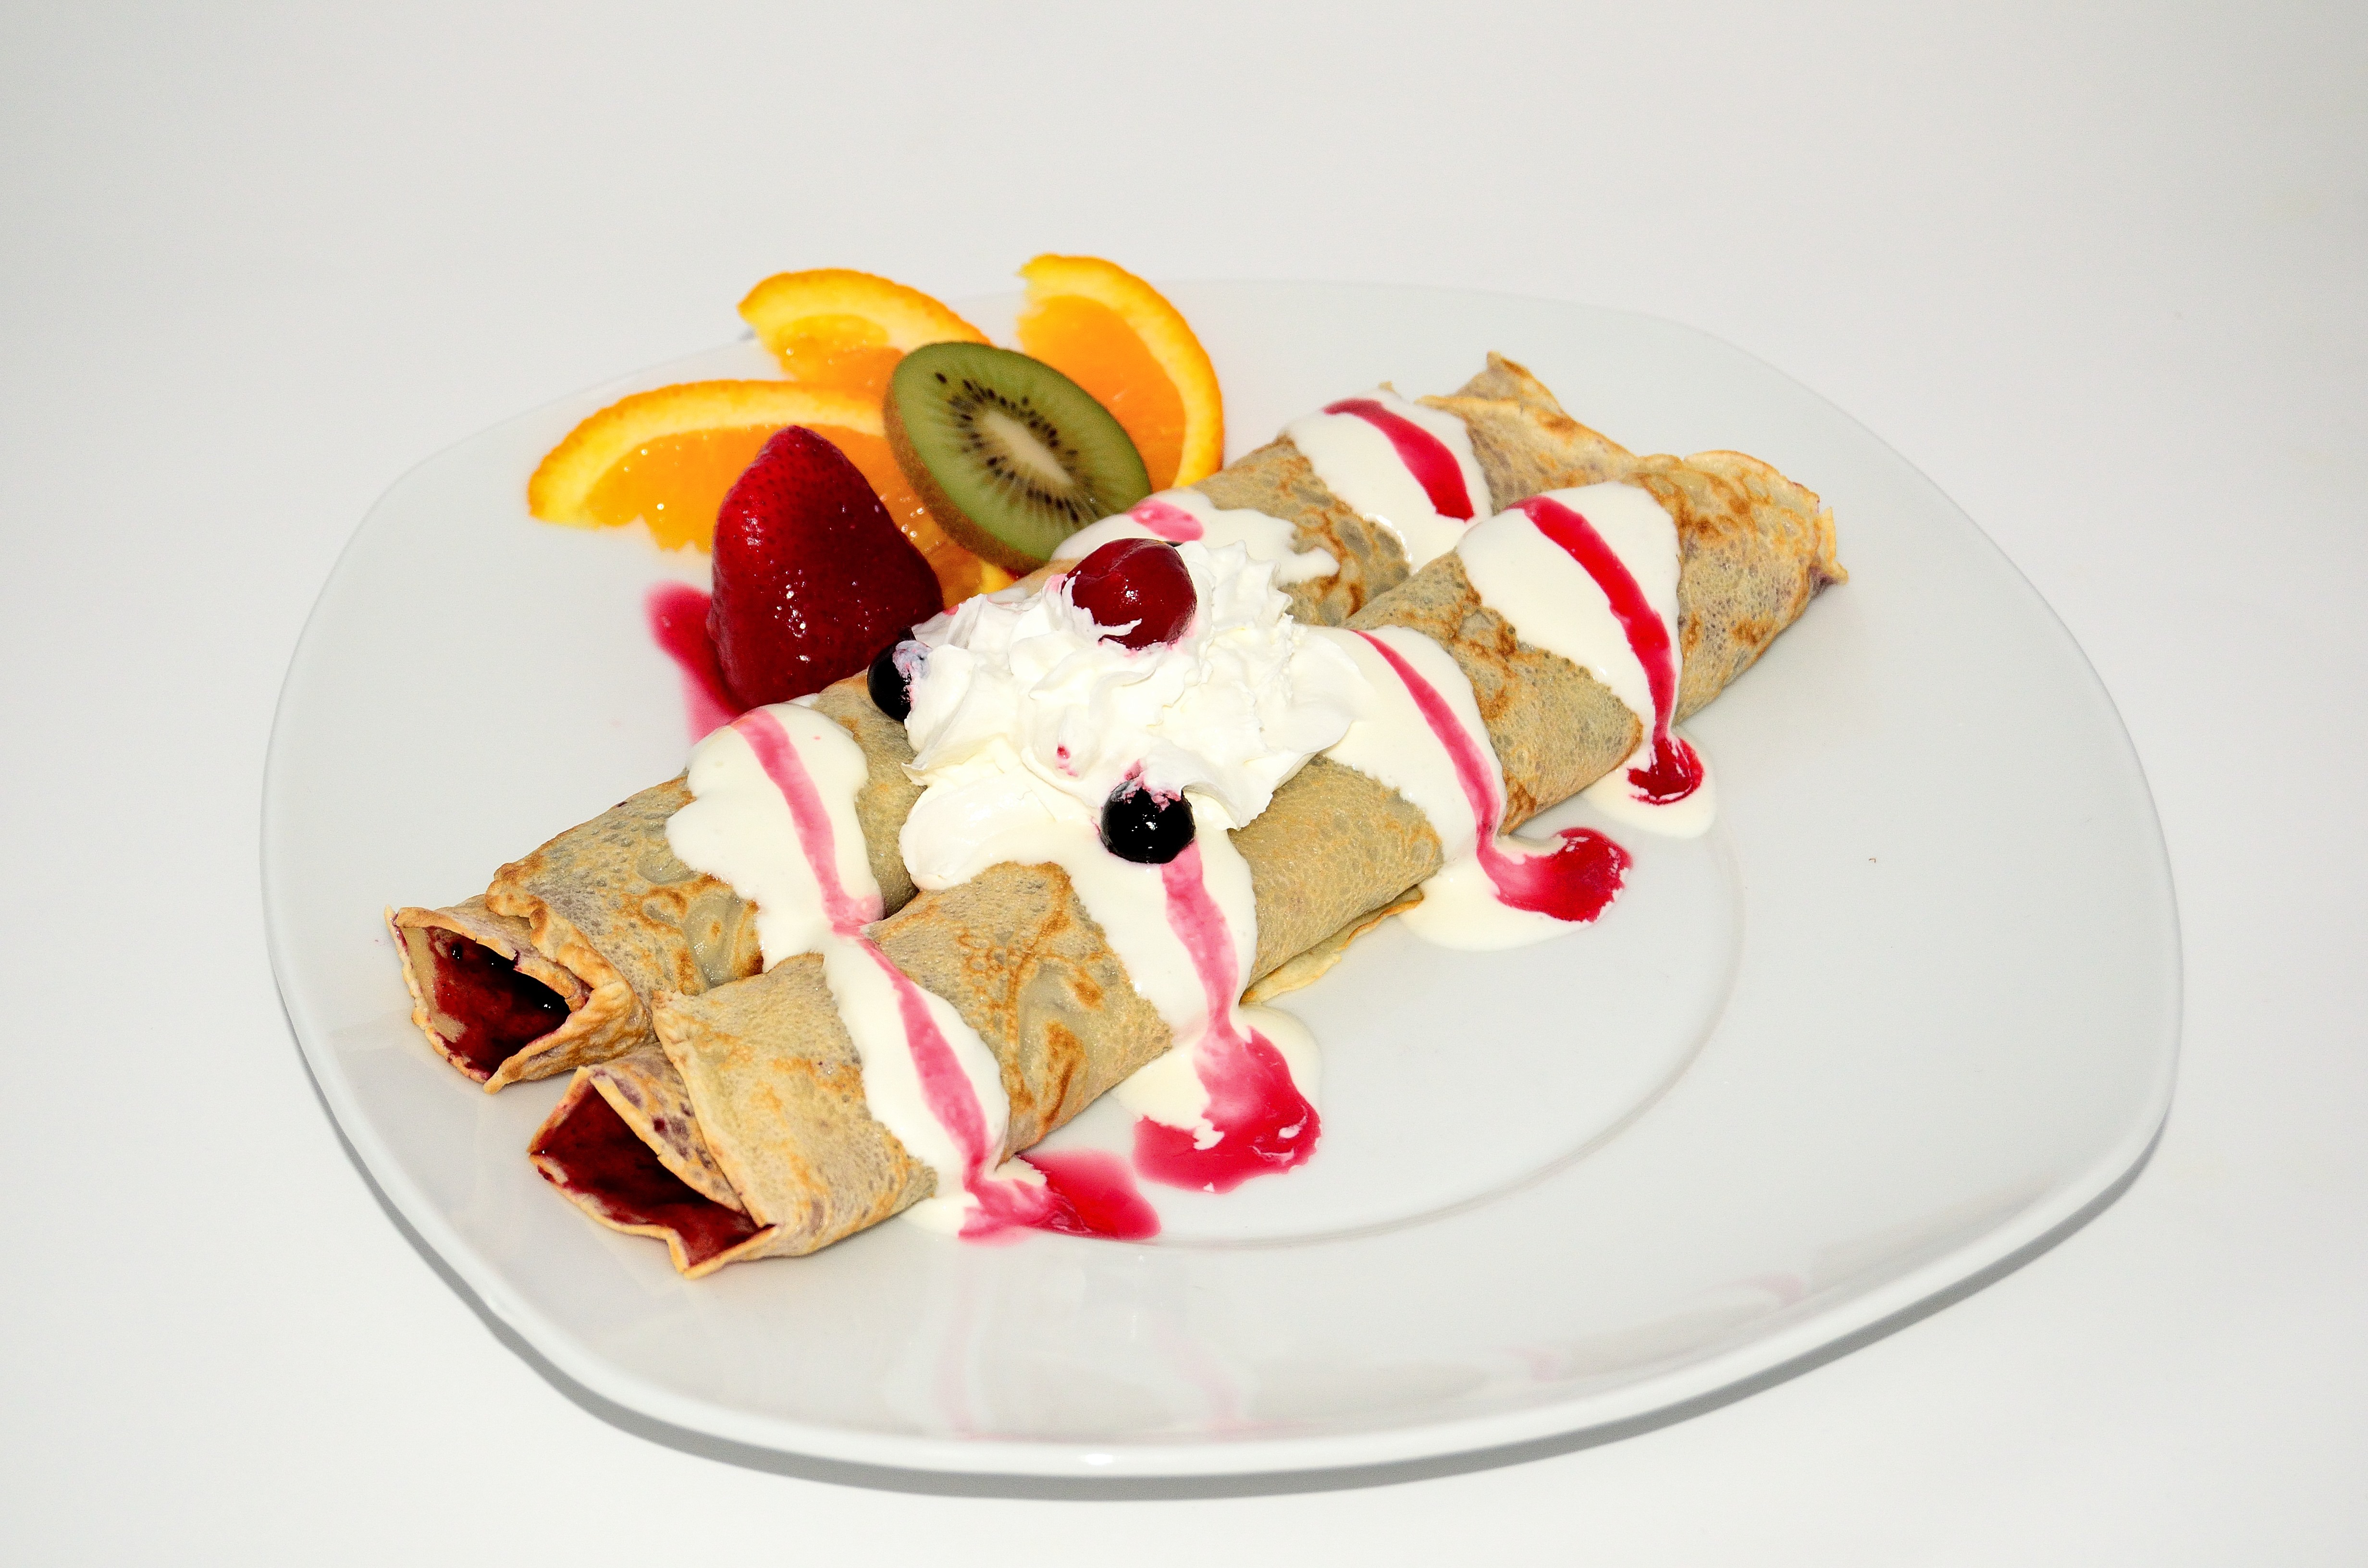
fruit, dish, meal, food, produce, breakfast, chocolate, ice cream, dessert, cuisine, sweet dish, whipped cream, eating, sweets, pancakes, the sweetness, pavlova